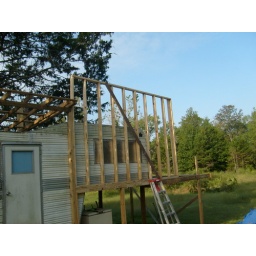
Old window in door, and bed room side wall.Someone had panted the window ! No light!